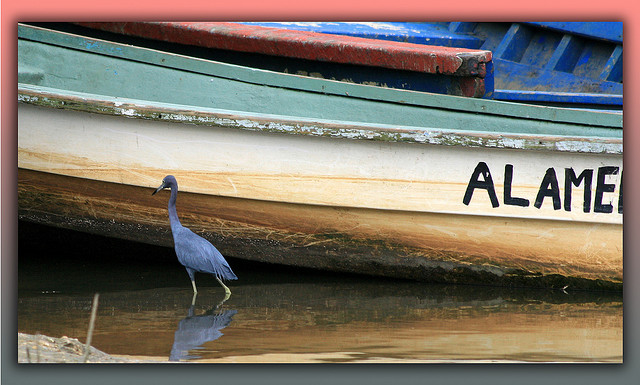
a gray bird is walking around a white and blue boat and water

a white bird walking by a canoe boat in the water

A blue bird walks in the water beside a very old and weathered boat.

A bird that is standing in the water next to a boat.

A bird is wading in shallow water by a boat.